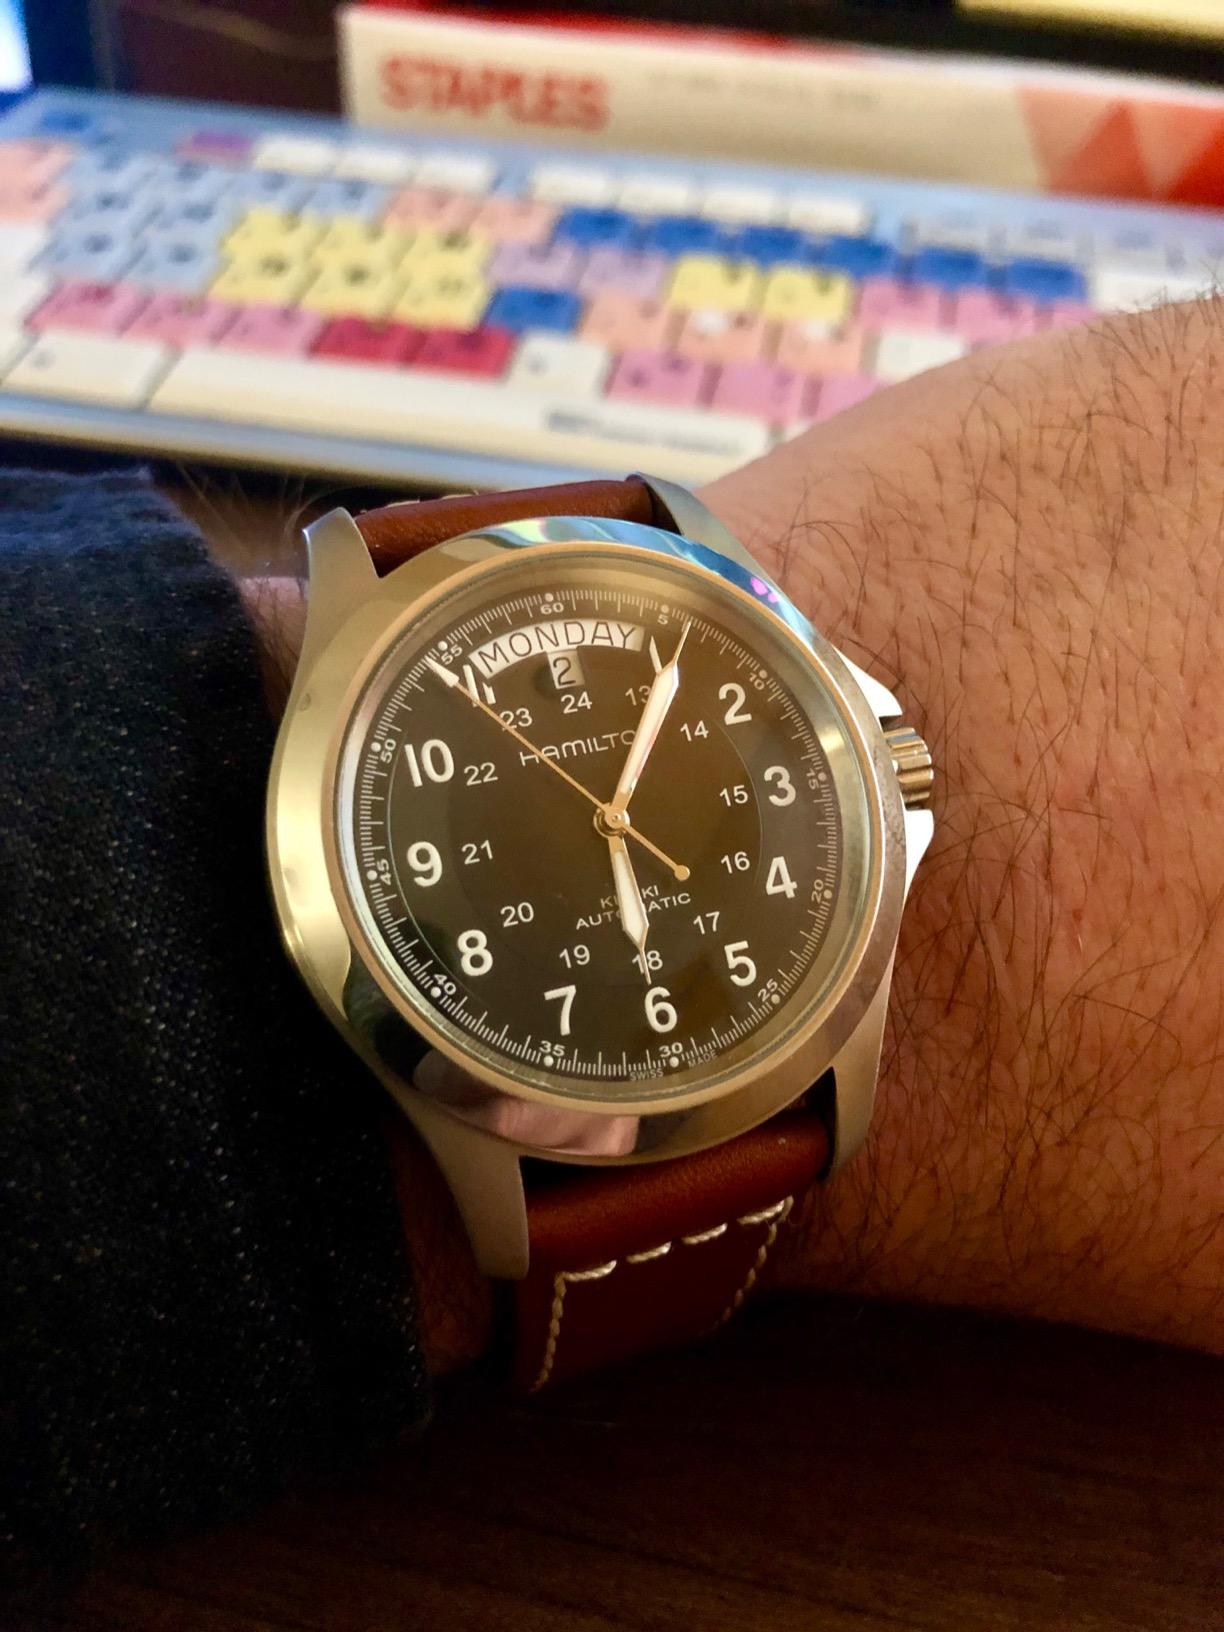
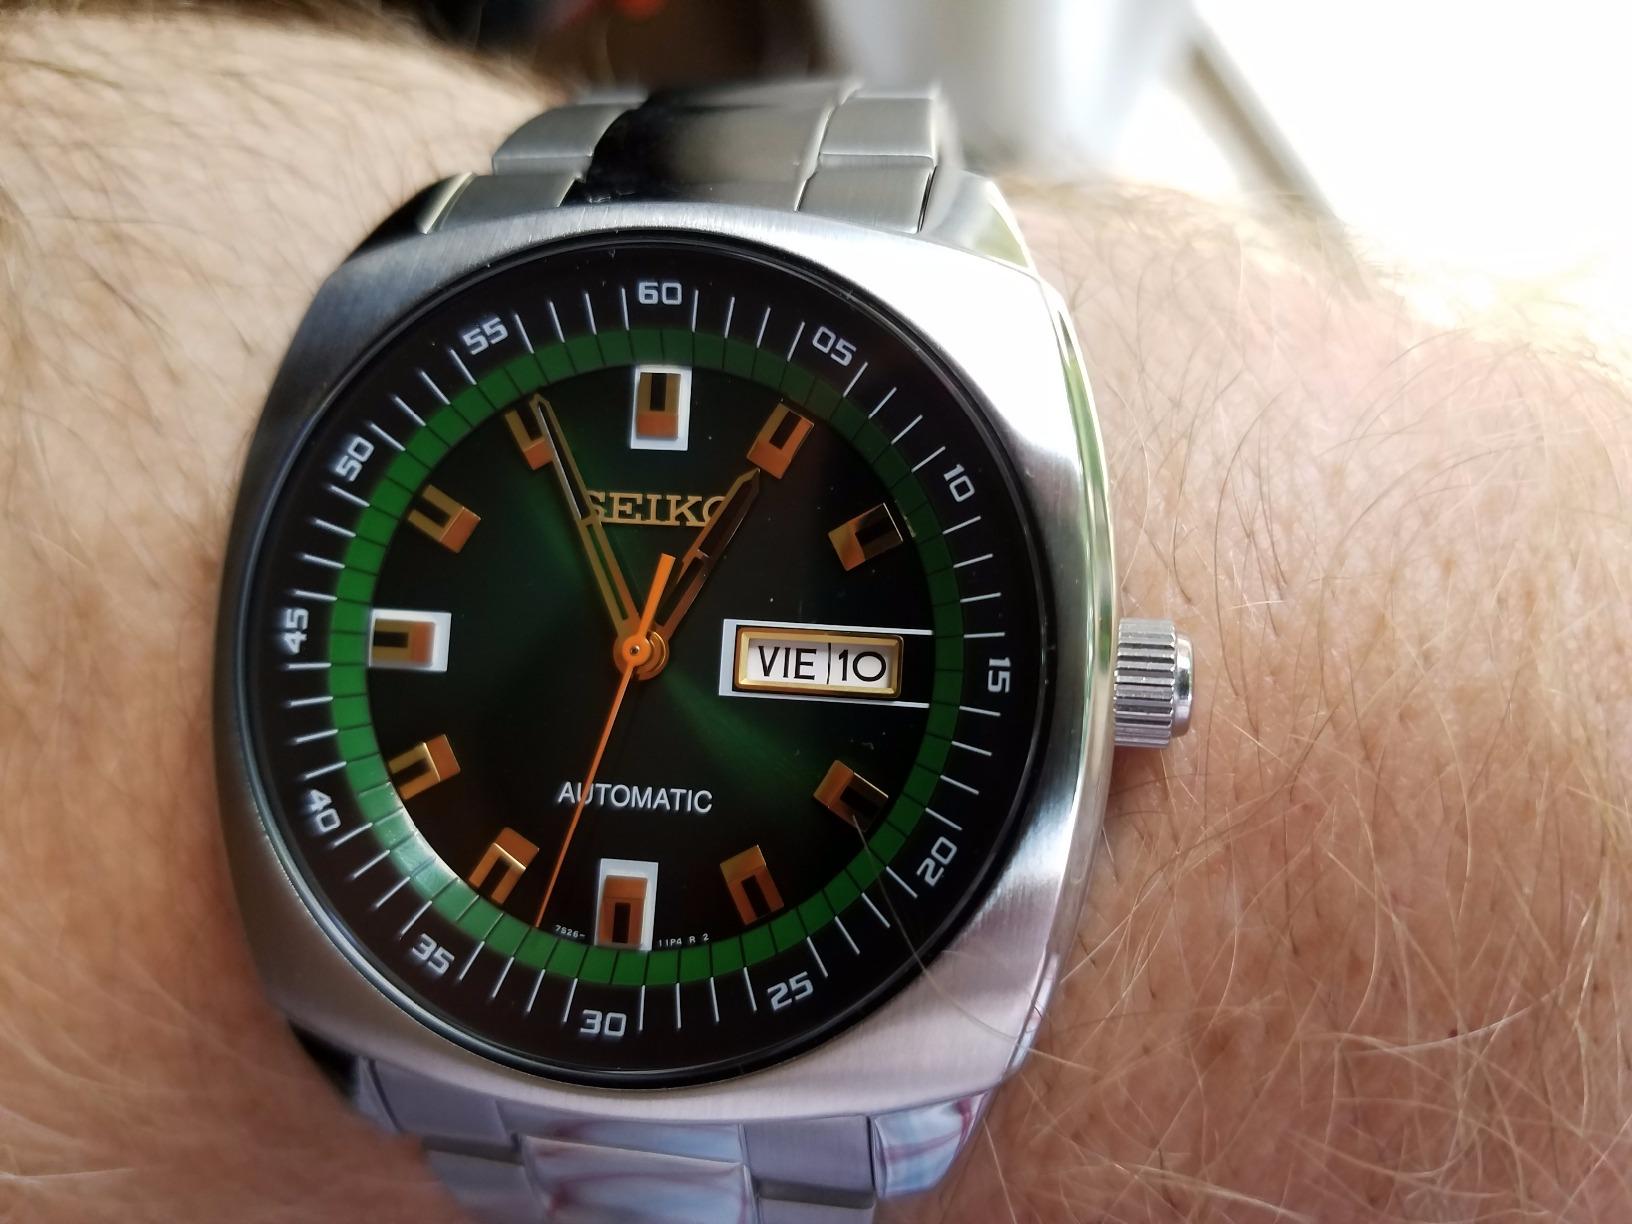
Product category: accessories_watch
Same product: no